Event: Nepal Earthquake
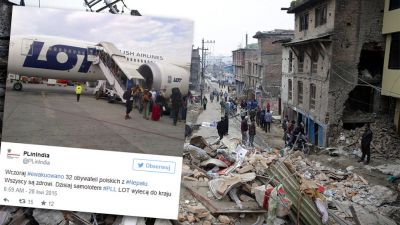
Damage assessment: damage